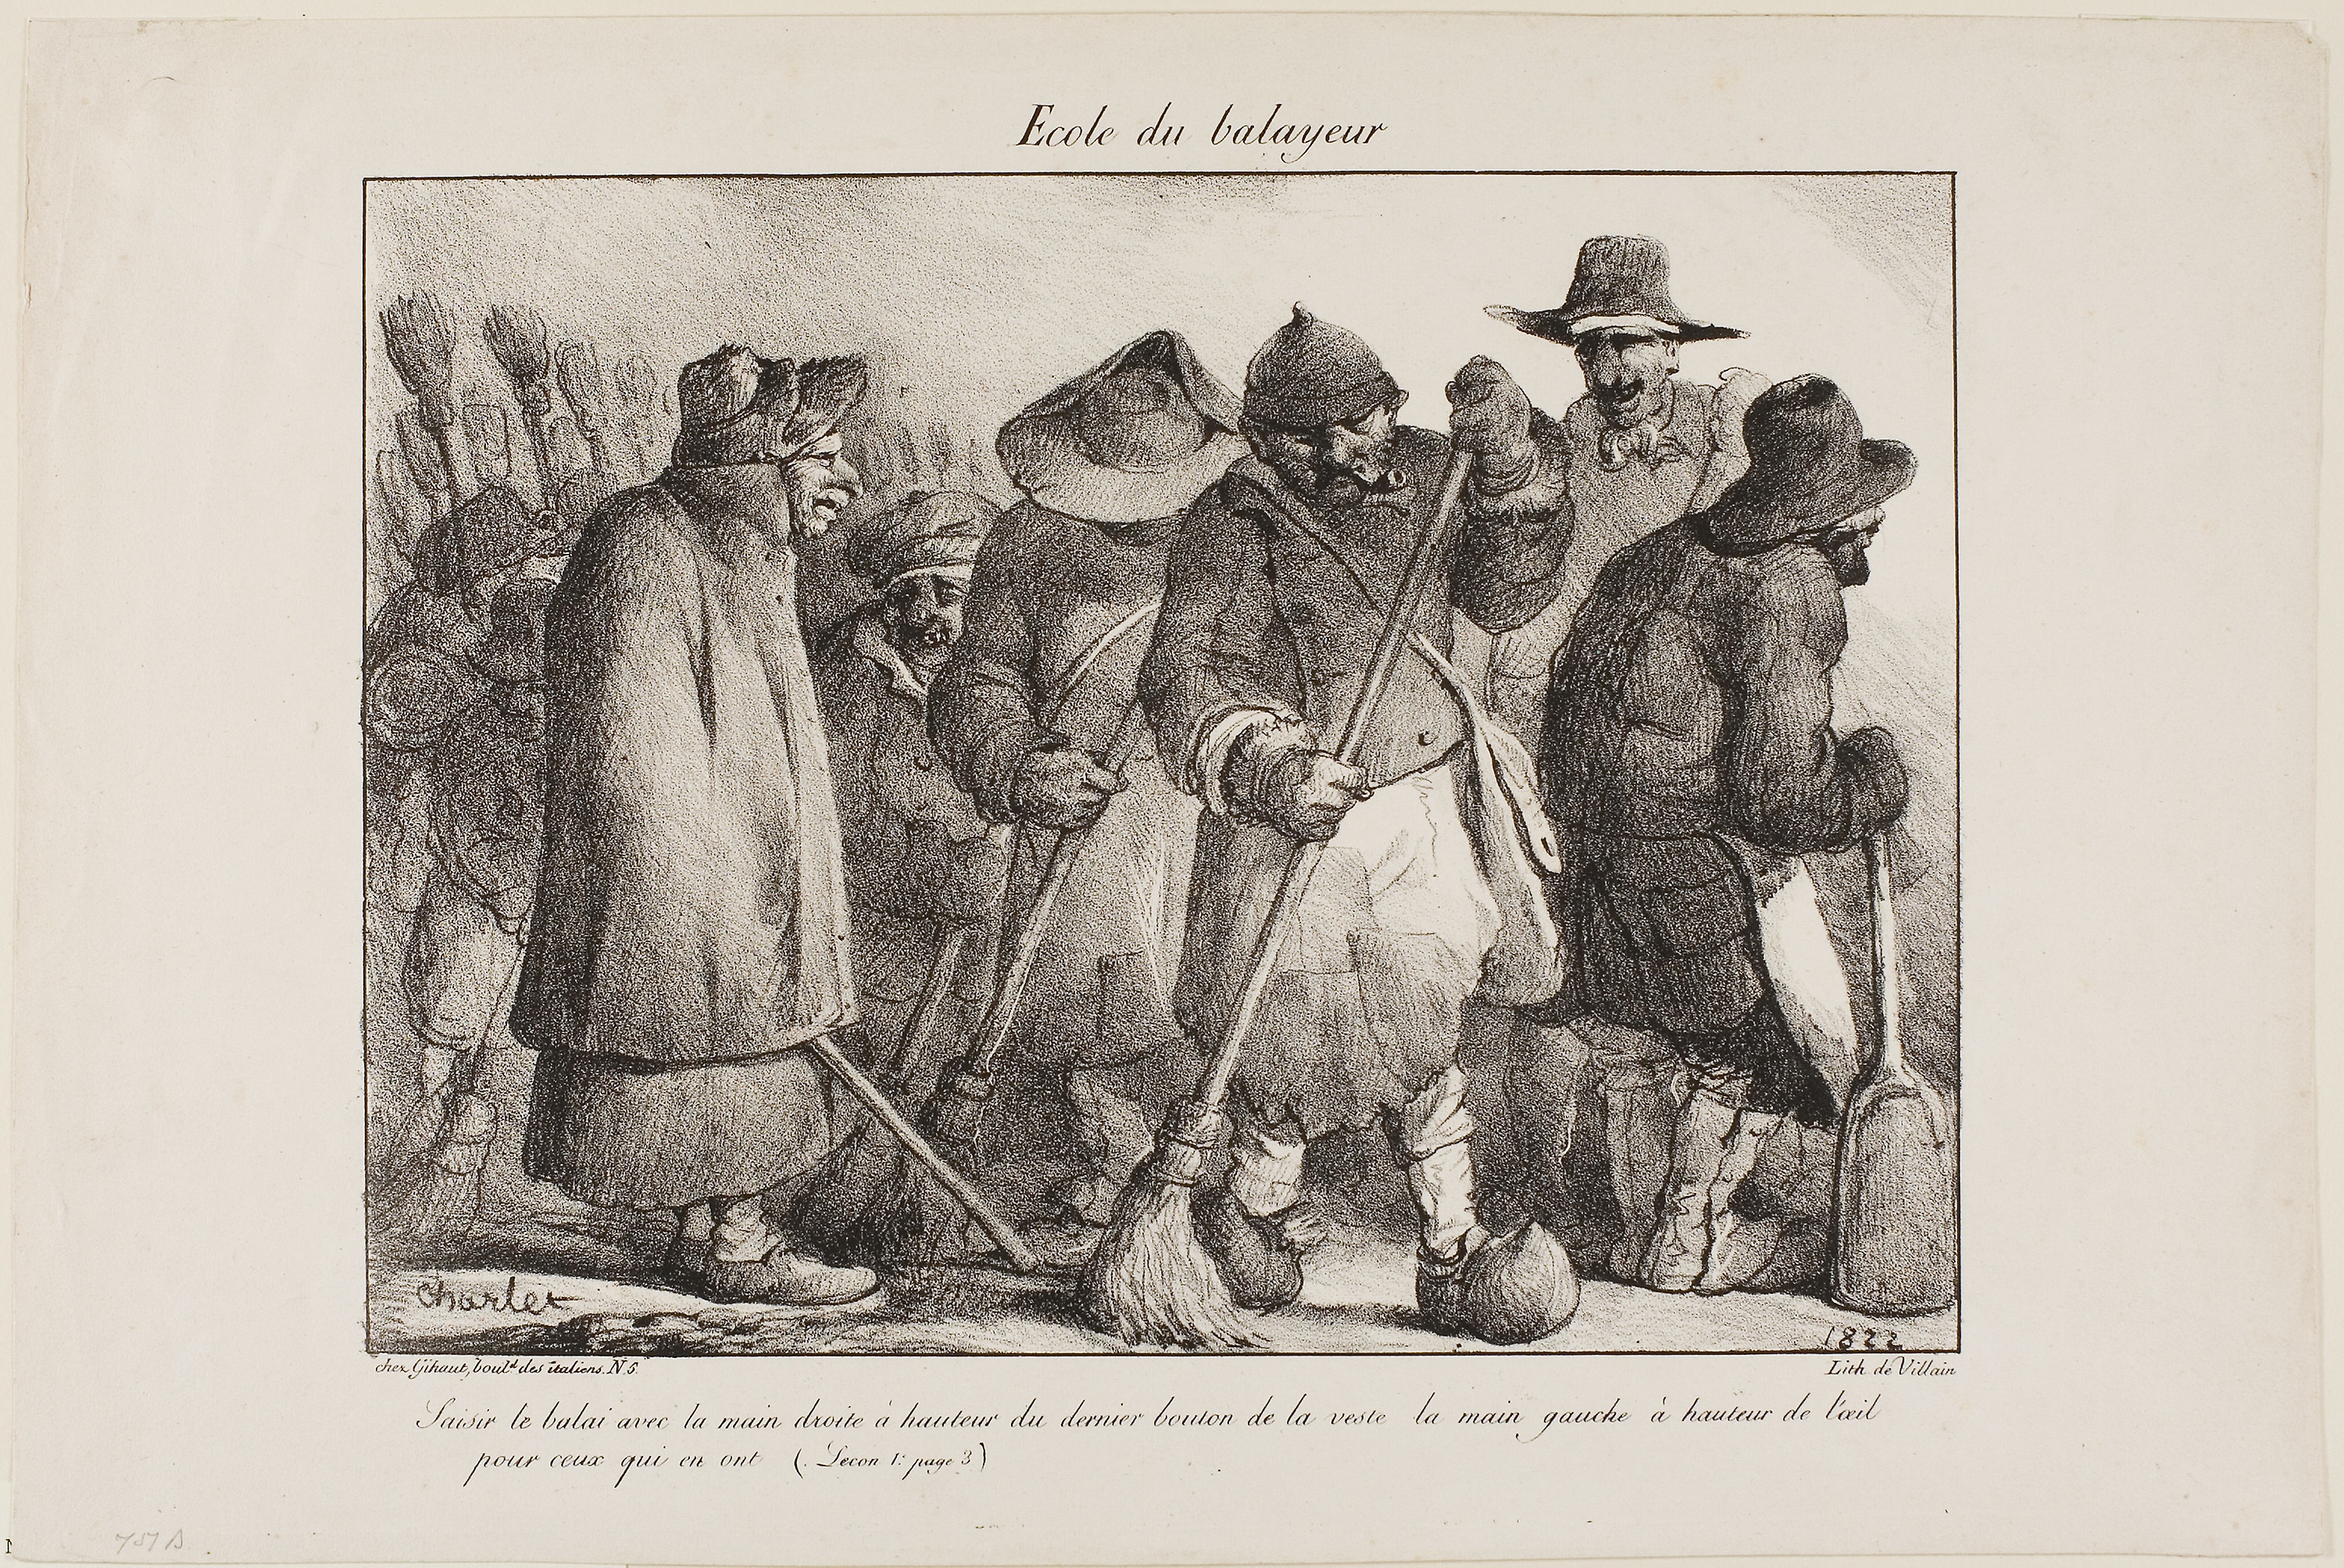
history, standing, art, human behavior, artwork, vintage clothing, illustration, black and white, stock photography